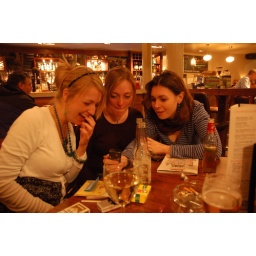
Watching phone pix in a London bar